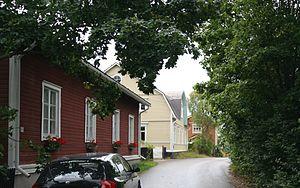
Orimattila est une ville du sud de la Finlande, dans la région du Päijät-Häme.